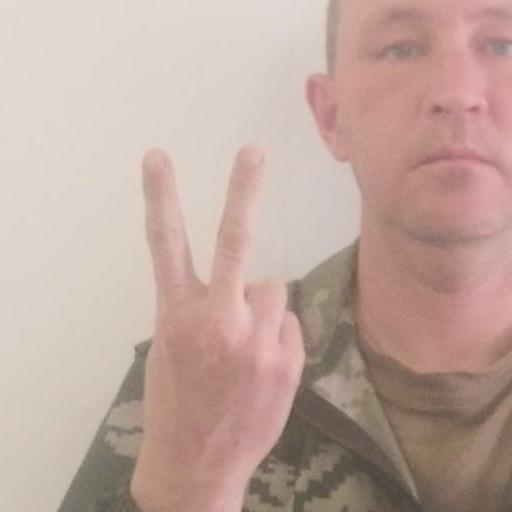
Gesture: peace_inverted